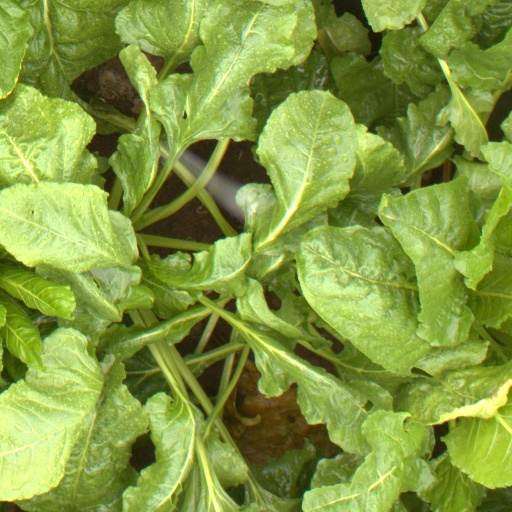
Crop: sugar beet